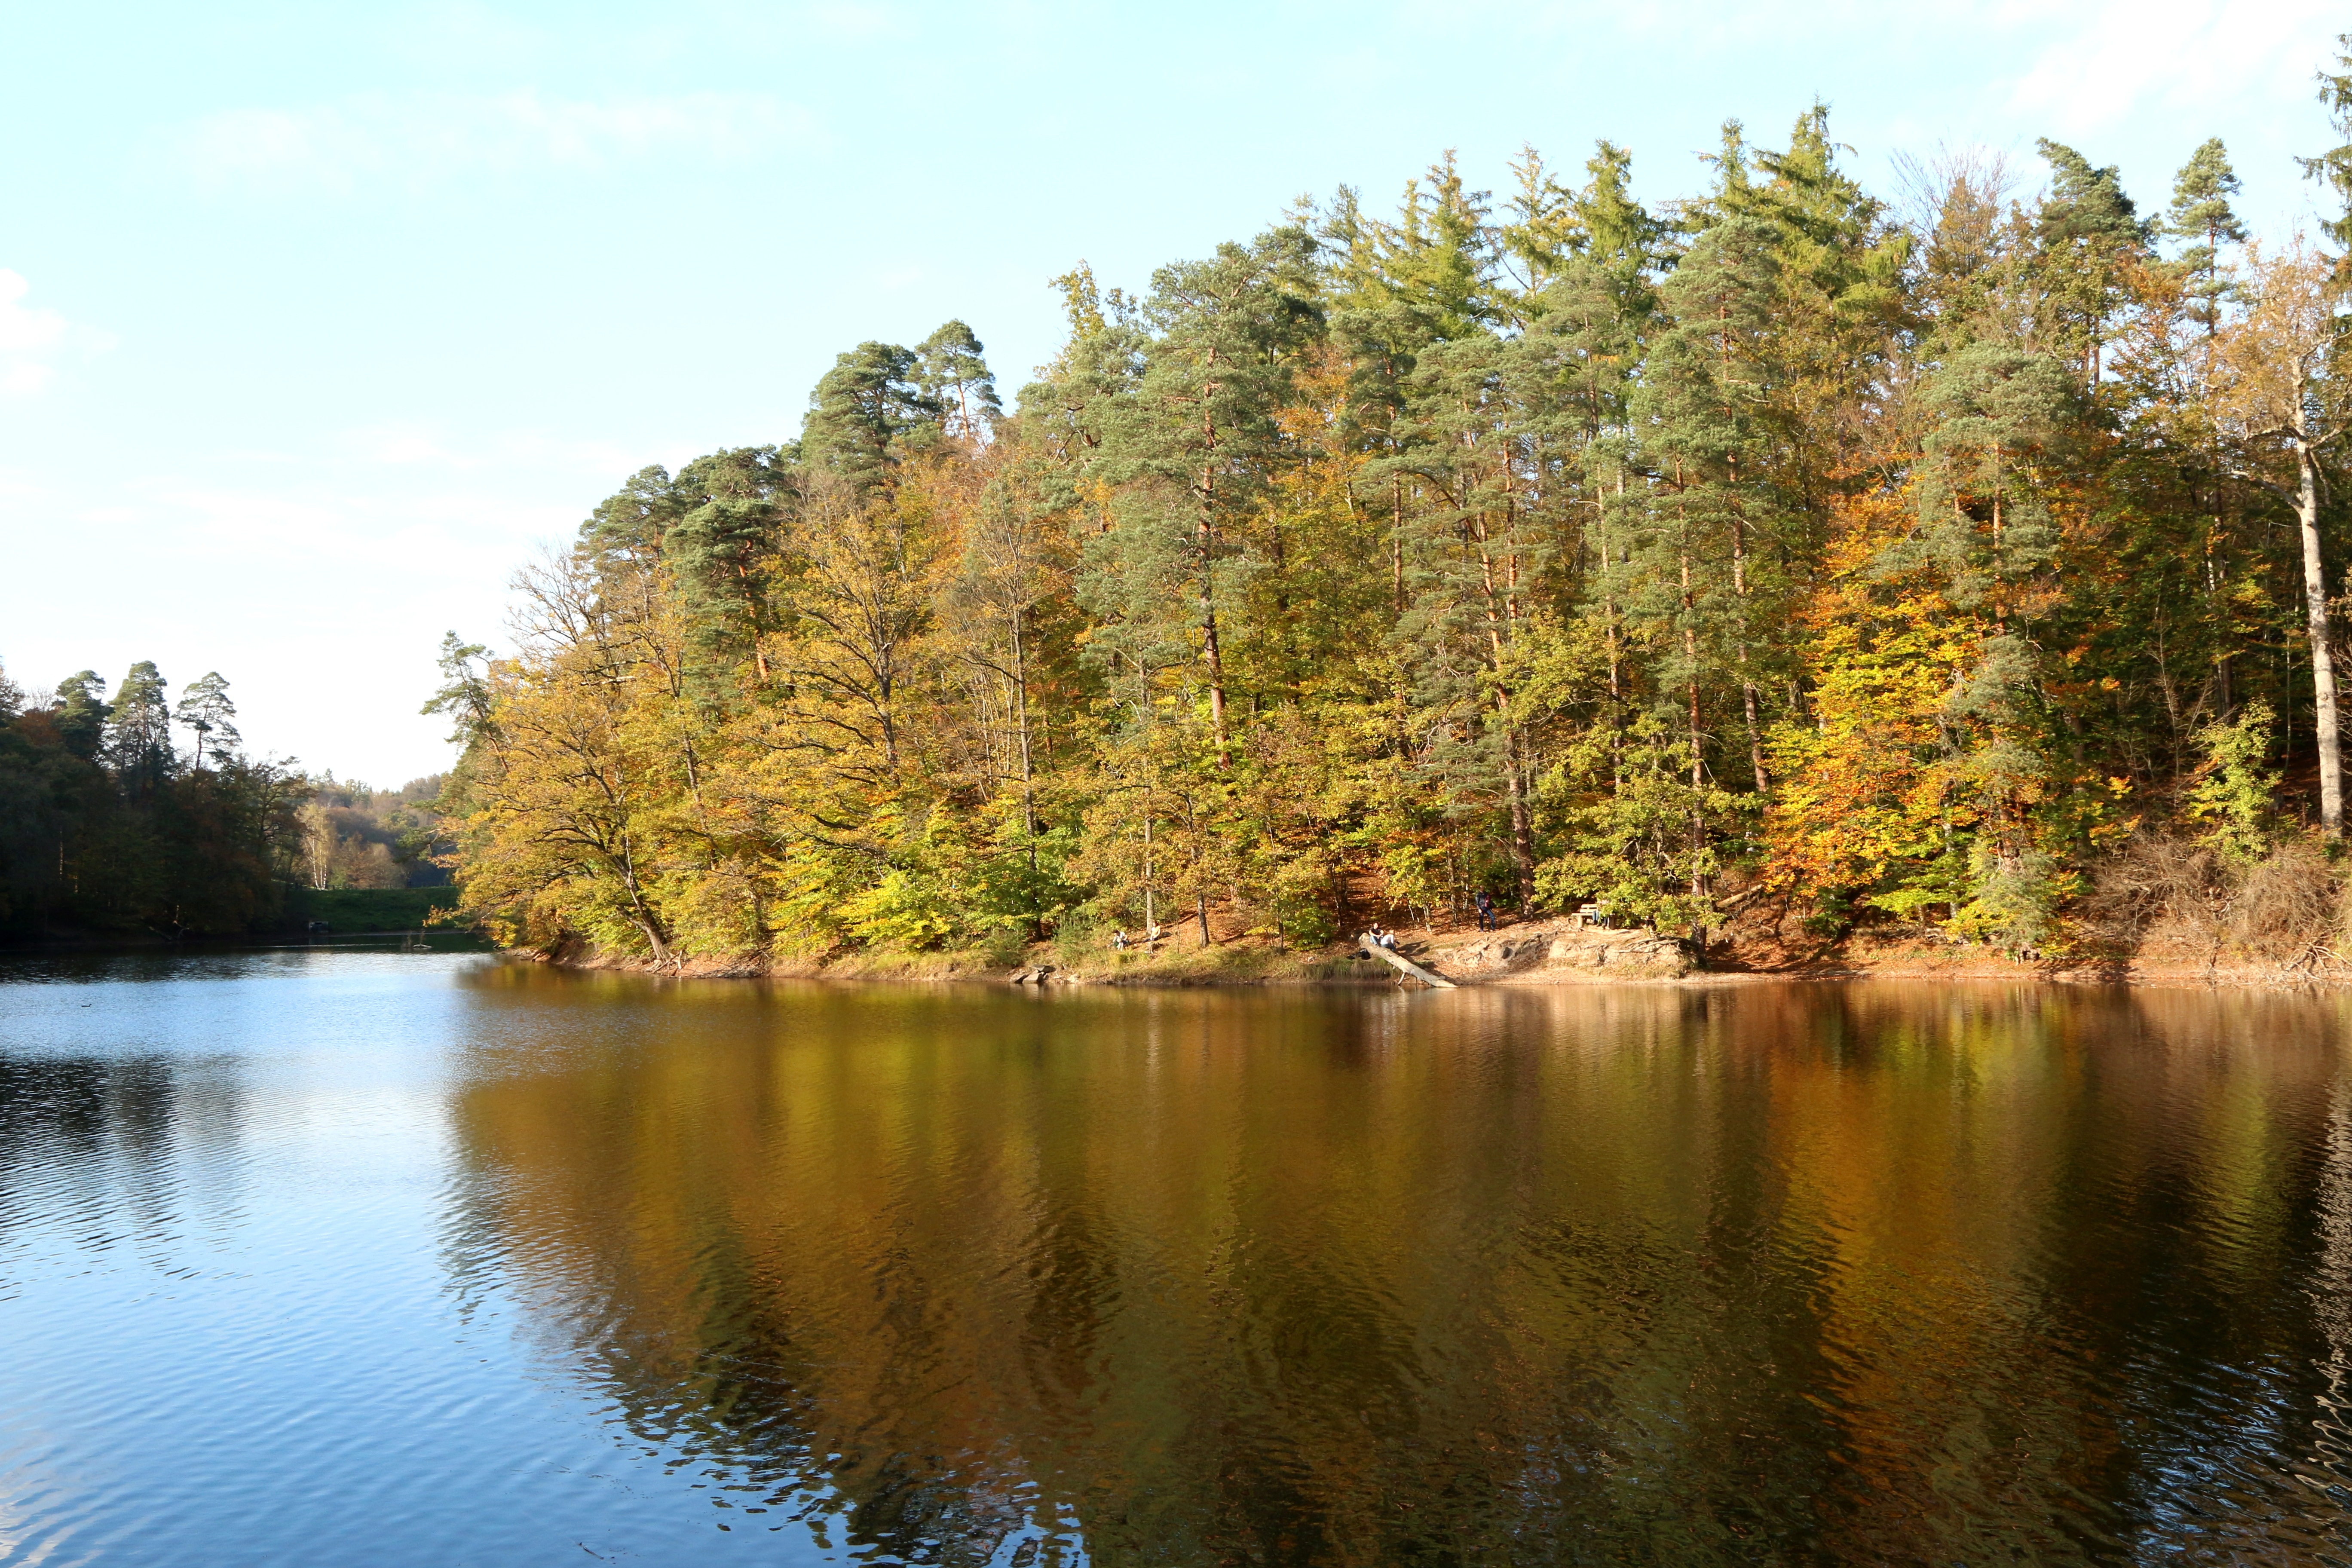
landscape, tree, water, nature, forest, wilderness, leaf, lake, river, pond, reflection, autumn, reservoir, season, body of water, reflect, ecosystem, stuttgart, bear lake, woody plant